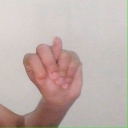
अक्षर: न